Myung Jun-jae

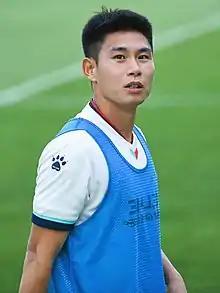
Myung with Gimcheon Sangmu FC in May 2022

Myung Joon-jae (born 2 July 1994) is a South Korean footballer who plays as a midfielder for Cheonan City.